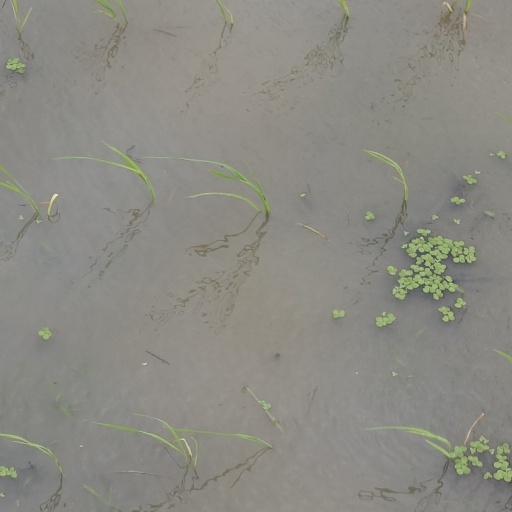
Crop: rice